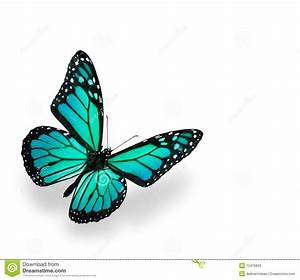
Label: farfalla